History of France's civil nuclear program

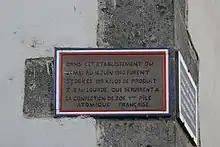
Commemorative plaque at the fuel storage site for Zoé, France's first atomic fuel cell.

The French Atomic Energy Commission (CEA) established a facility in a section of the Bouchet powder mine near Ballancourt-sur-Essonne in January 1948 to purify uranium ore into pure oxide. However, the conversion of this substance into uranium metal posed challenges, resulting in a postponed reactor construction. To meet the public and politicians' demands swiftly and secure the necessary CEA subsidies, a decision was made to construct a small reactor using natural uranium oxide as fuel, despite its limited technical value.